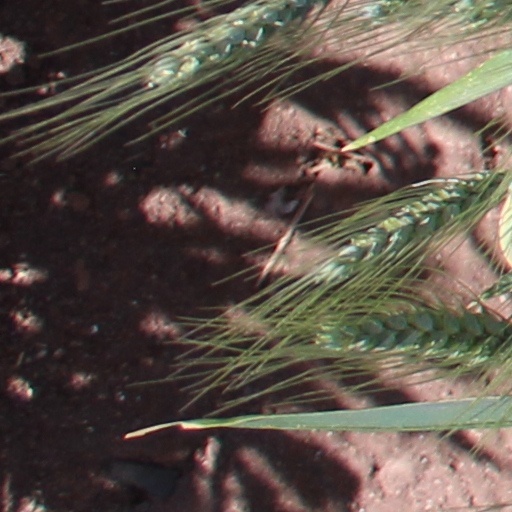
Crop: wheat